Ghulam Ahmad Ashai

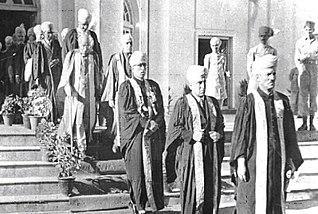

In the 1980 Sheikh Abdullah's National Conference government, in recognition of Ashai's contributions as founding registrar designated the main road leading to the present university campus in Hazratbal as Ghulam Ahmad Ashai Road.